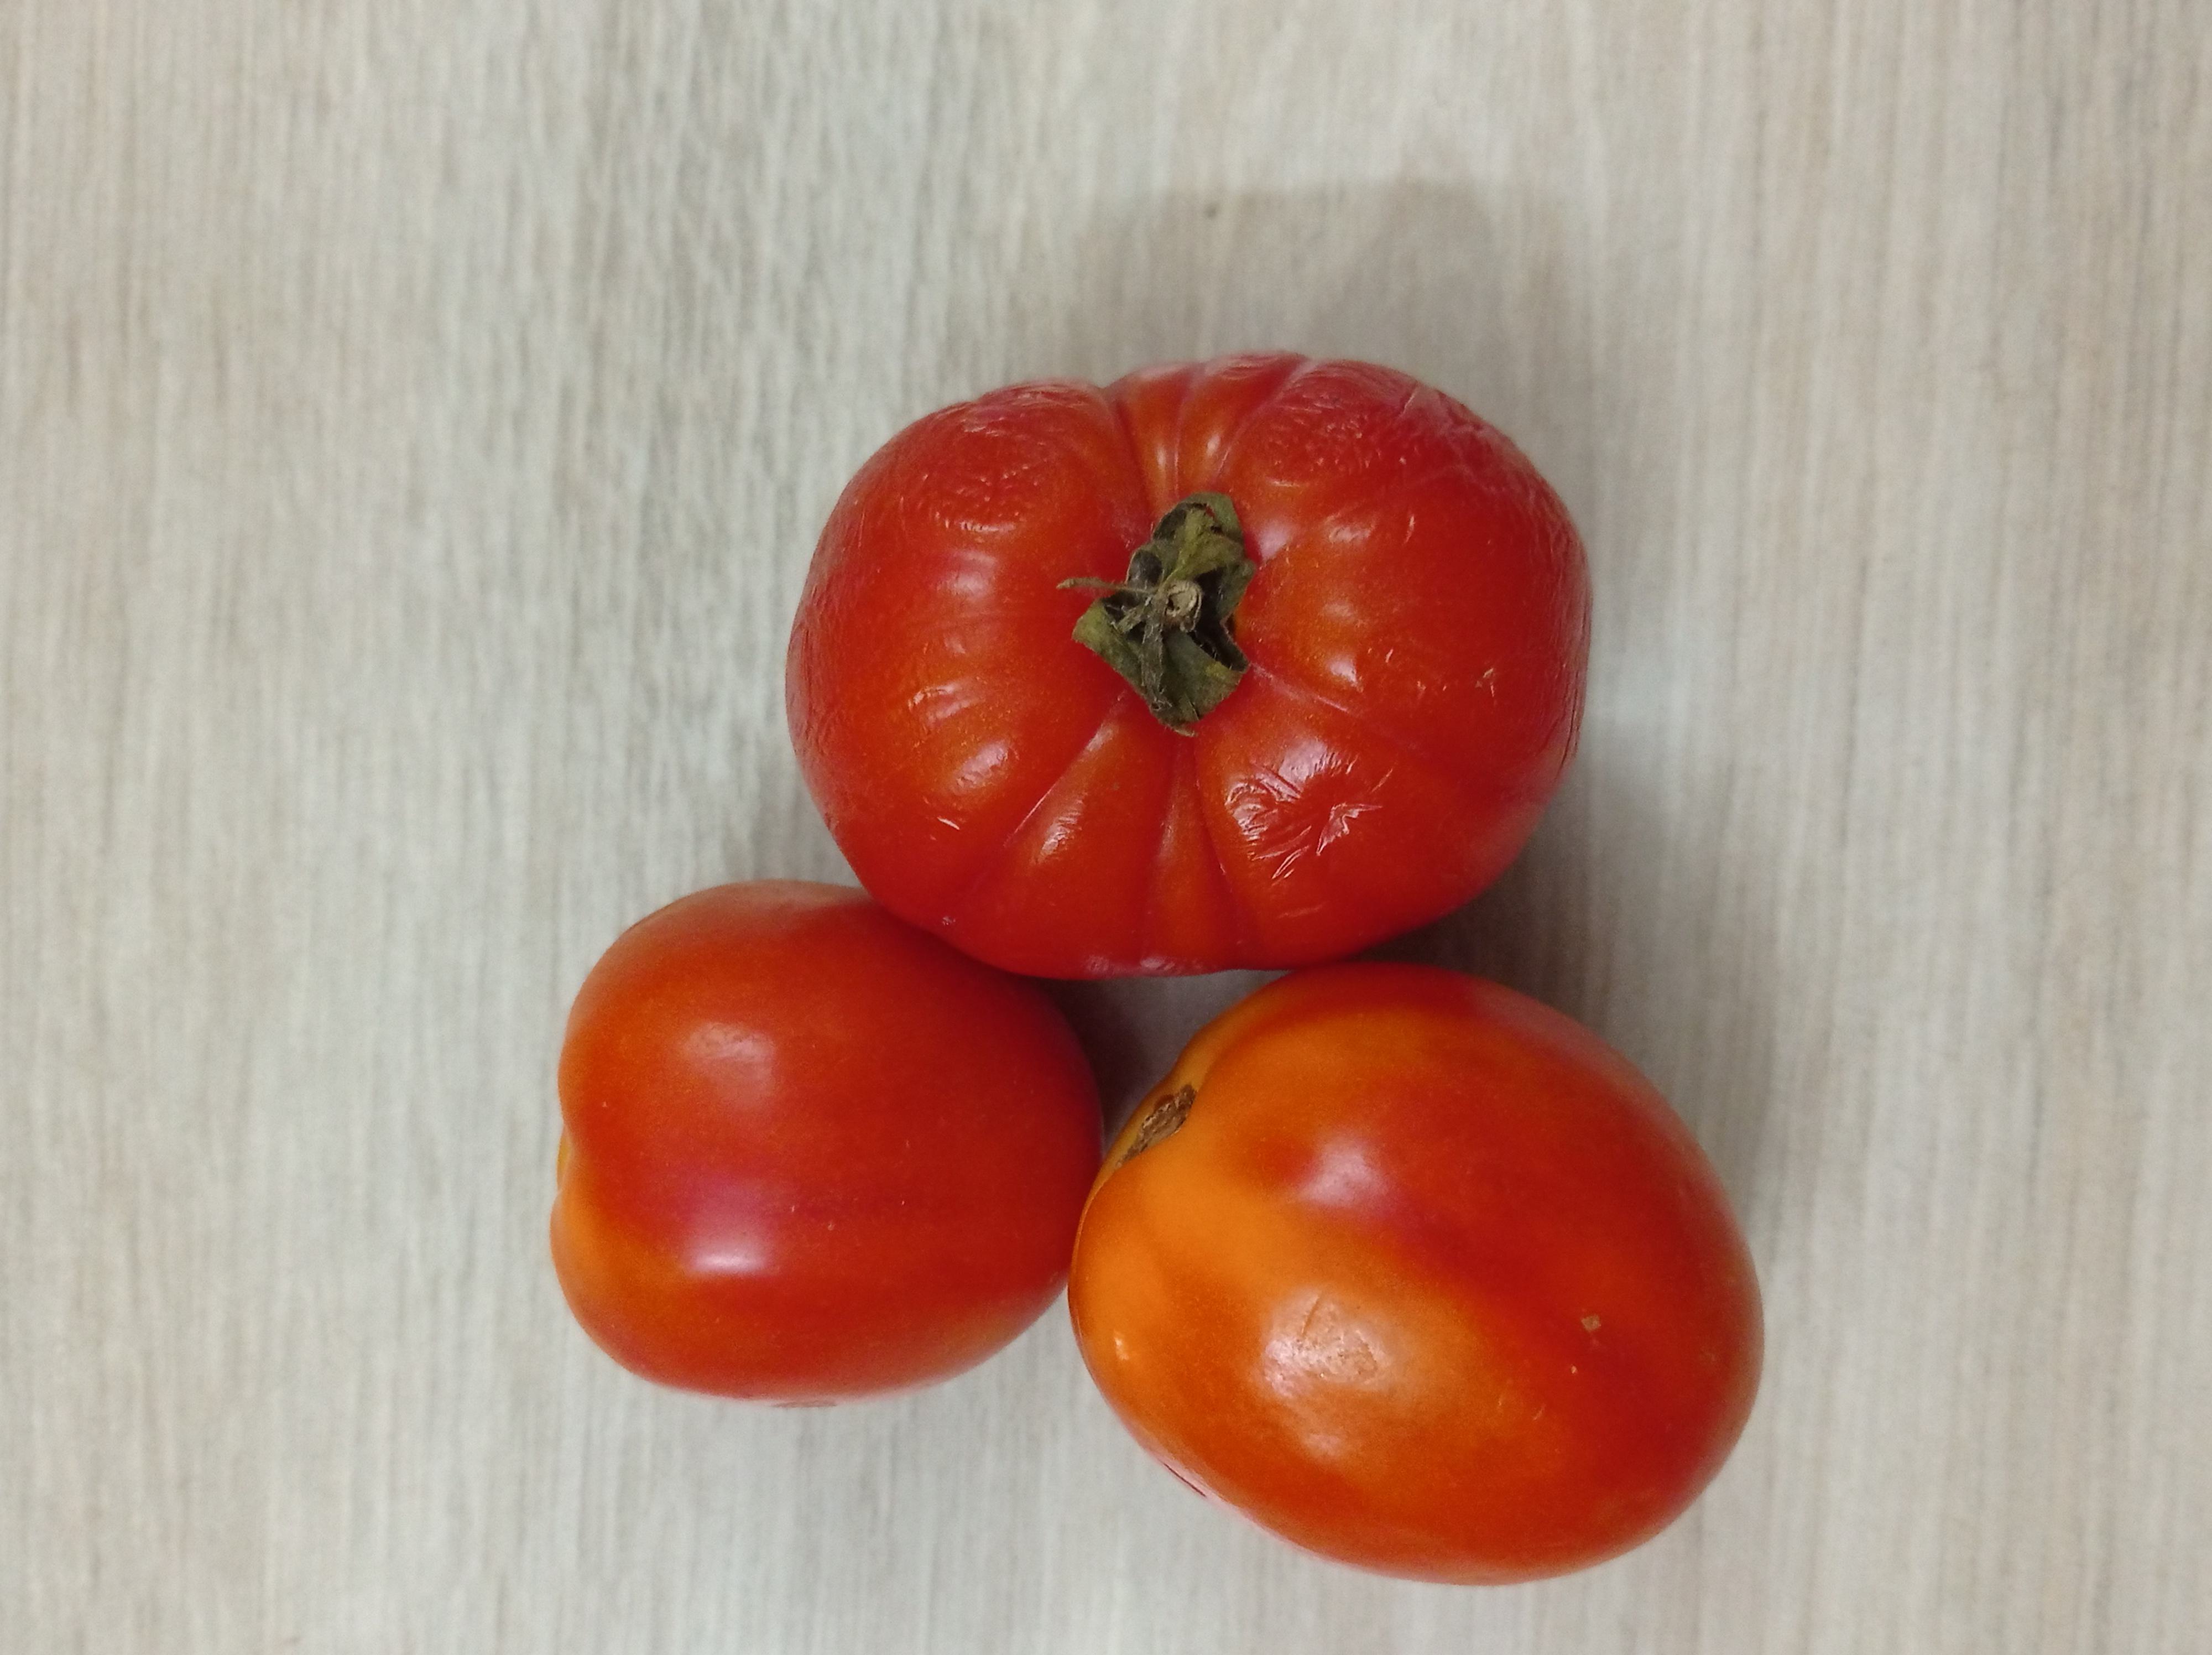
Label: Fresh